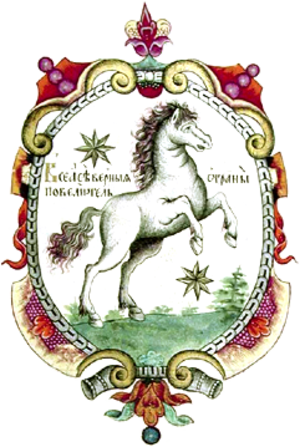
La Sévérie est une région historique située au nord de l'Ukraine et au sud-ouest de la Russie, autour de Novhorod-Siverskyï.